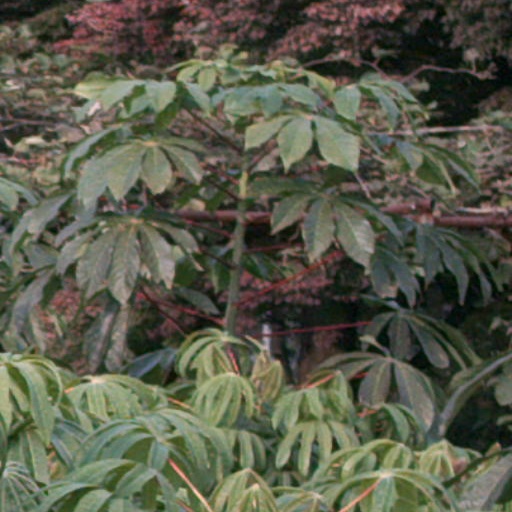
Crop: cassava